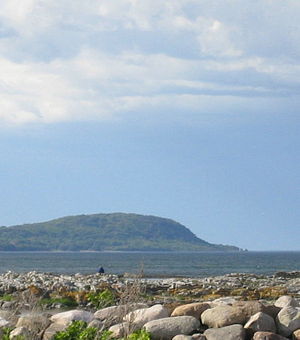
Linderødsåsen
Stenshuvud der er østenden Linderødsåsen set fra  Baskemölla
Linderødsåsen er en grundfjeldshorst og den største af de skånske åse. Horsten er dannet som konsekvens af kollisionen mellem paleokontinenterne Baltika og Avalonia i Tornquistzonen for omkring 100 millioner år siden. På åsen ligger nationalparken Stenshuvud.